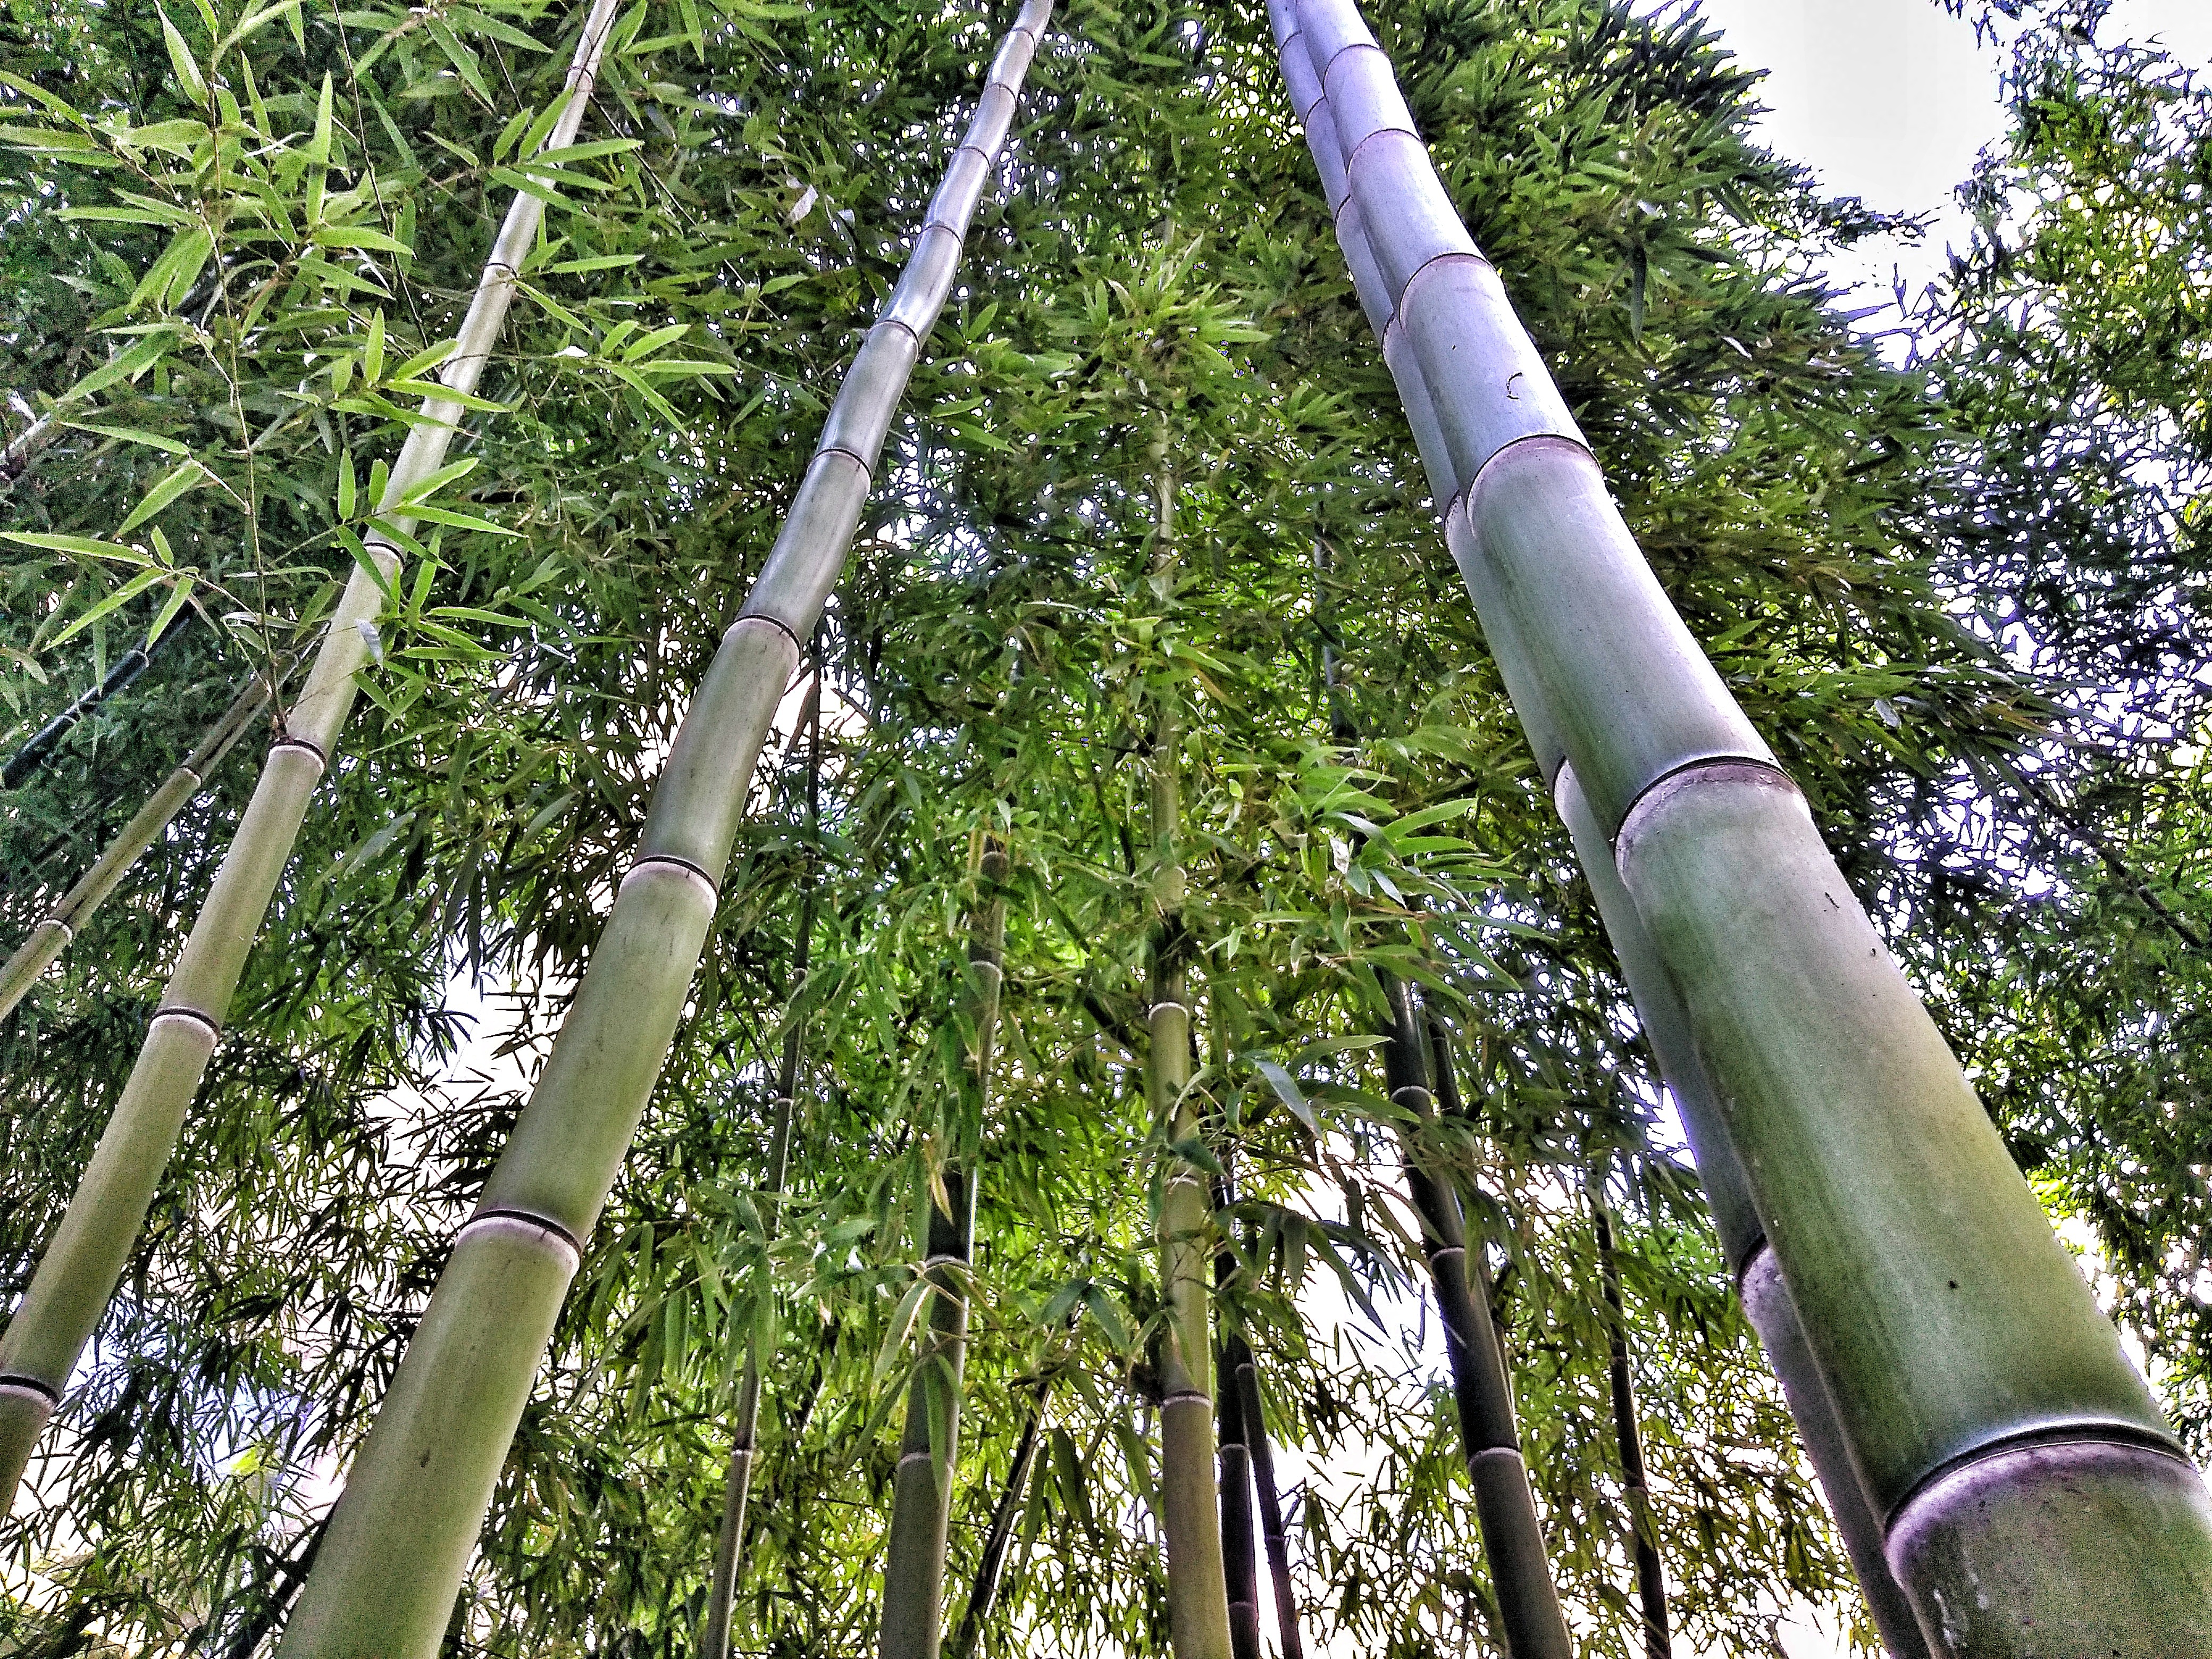
tree, nature, forest, branch, spring, green, mast, agriculture, life, outdoors, tall, beautiful, bamboo, strong, naturally, man made object, woody plant, outdoor structure